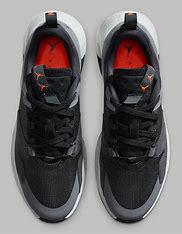
Brand: Jordan
Model: Air Cadence